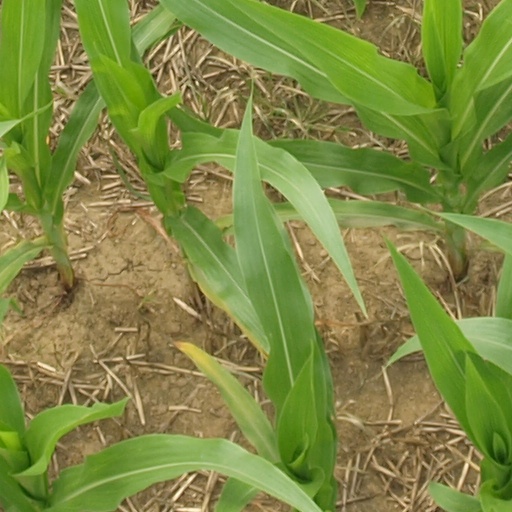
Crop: maize; corn